Albuna fraxini

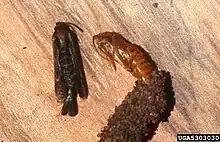
Life Cycle

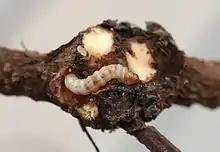
Larva

The wingspan is about 18 mm. Adults are on wing from June to August. Adults generally only live for a week.